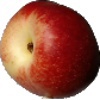
Label: nectarine